Milton C. Portmann

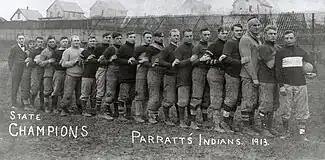
Milton Portmann and the 1913 Akron Parratt Indians (Third in from the right.)

Portmann enlisted into service on August 27, 1917, at Fort Benjamin Harrison in Lawrence Township, Indiana as a Private in the Officers Reserve Corp of the National Army. He was assigned to Company E of the 353rd Infantry Regiment of the 89th Division AEF. He was stationed at Fort Benjamin Harrison from August 27, 1917, to November 27, 1917. From November 27, 1917, to May 23, 1918, he was assigned to Camp Funston in Fort Riley, Kansas and was promoted to Captain on November 27, 1917. He was stationed in Camp Funston until the 89th Division embarked on its voyage to Europe preparing for war.